2010 D.C. United season

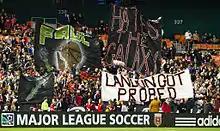
La Barra Brava display a tifo referencing the 2011 film Paul during a match against the L.A. Galaxy

D.C. United began their fifteenth Major League Soccer regular season on the road with a match against the Kansas City Wizards on March 27, 2010 followed by their first home match against the New England Revolution on April 3, 2010. Then they faced the Philadelphia Union. United would drop three more consecutive season games in April, which led the club off to a 0–5–0 start, their worst in franchise history.